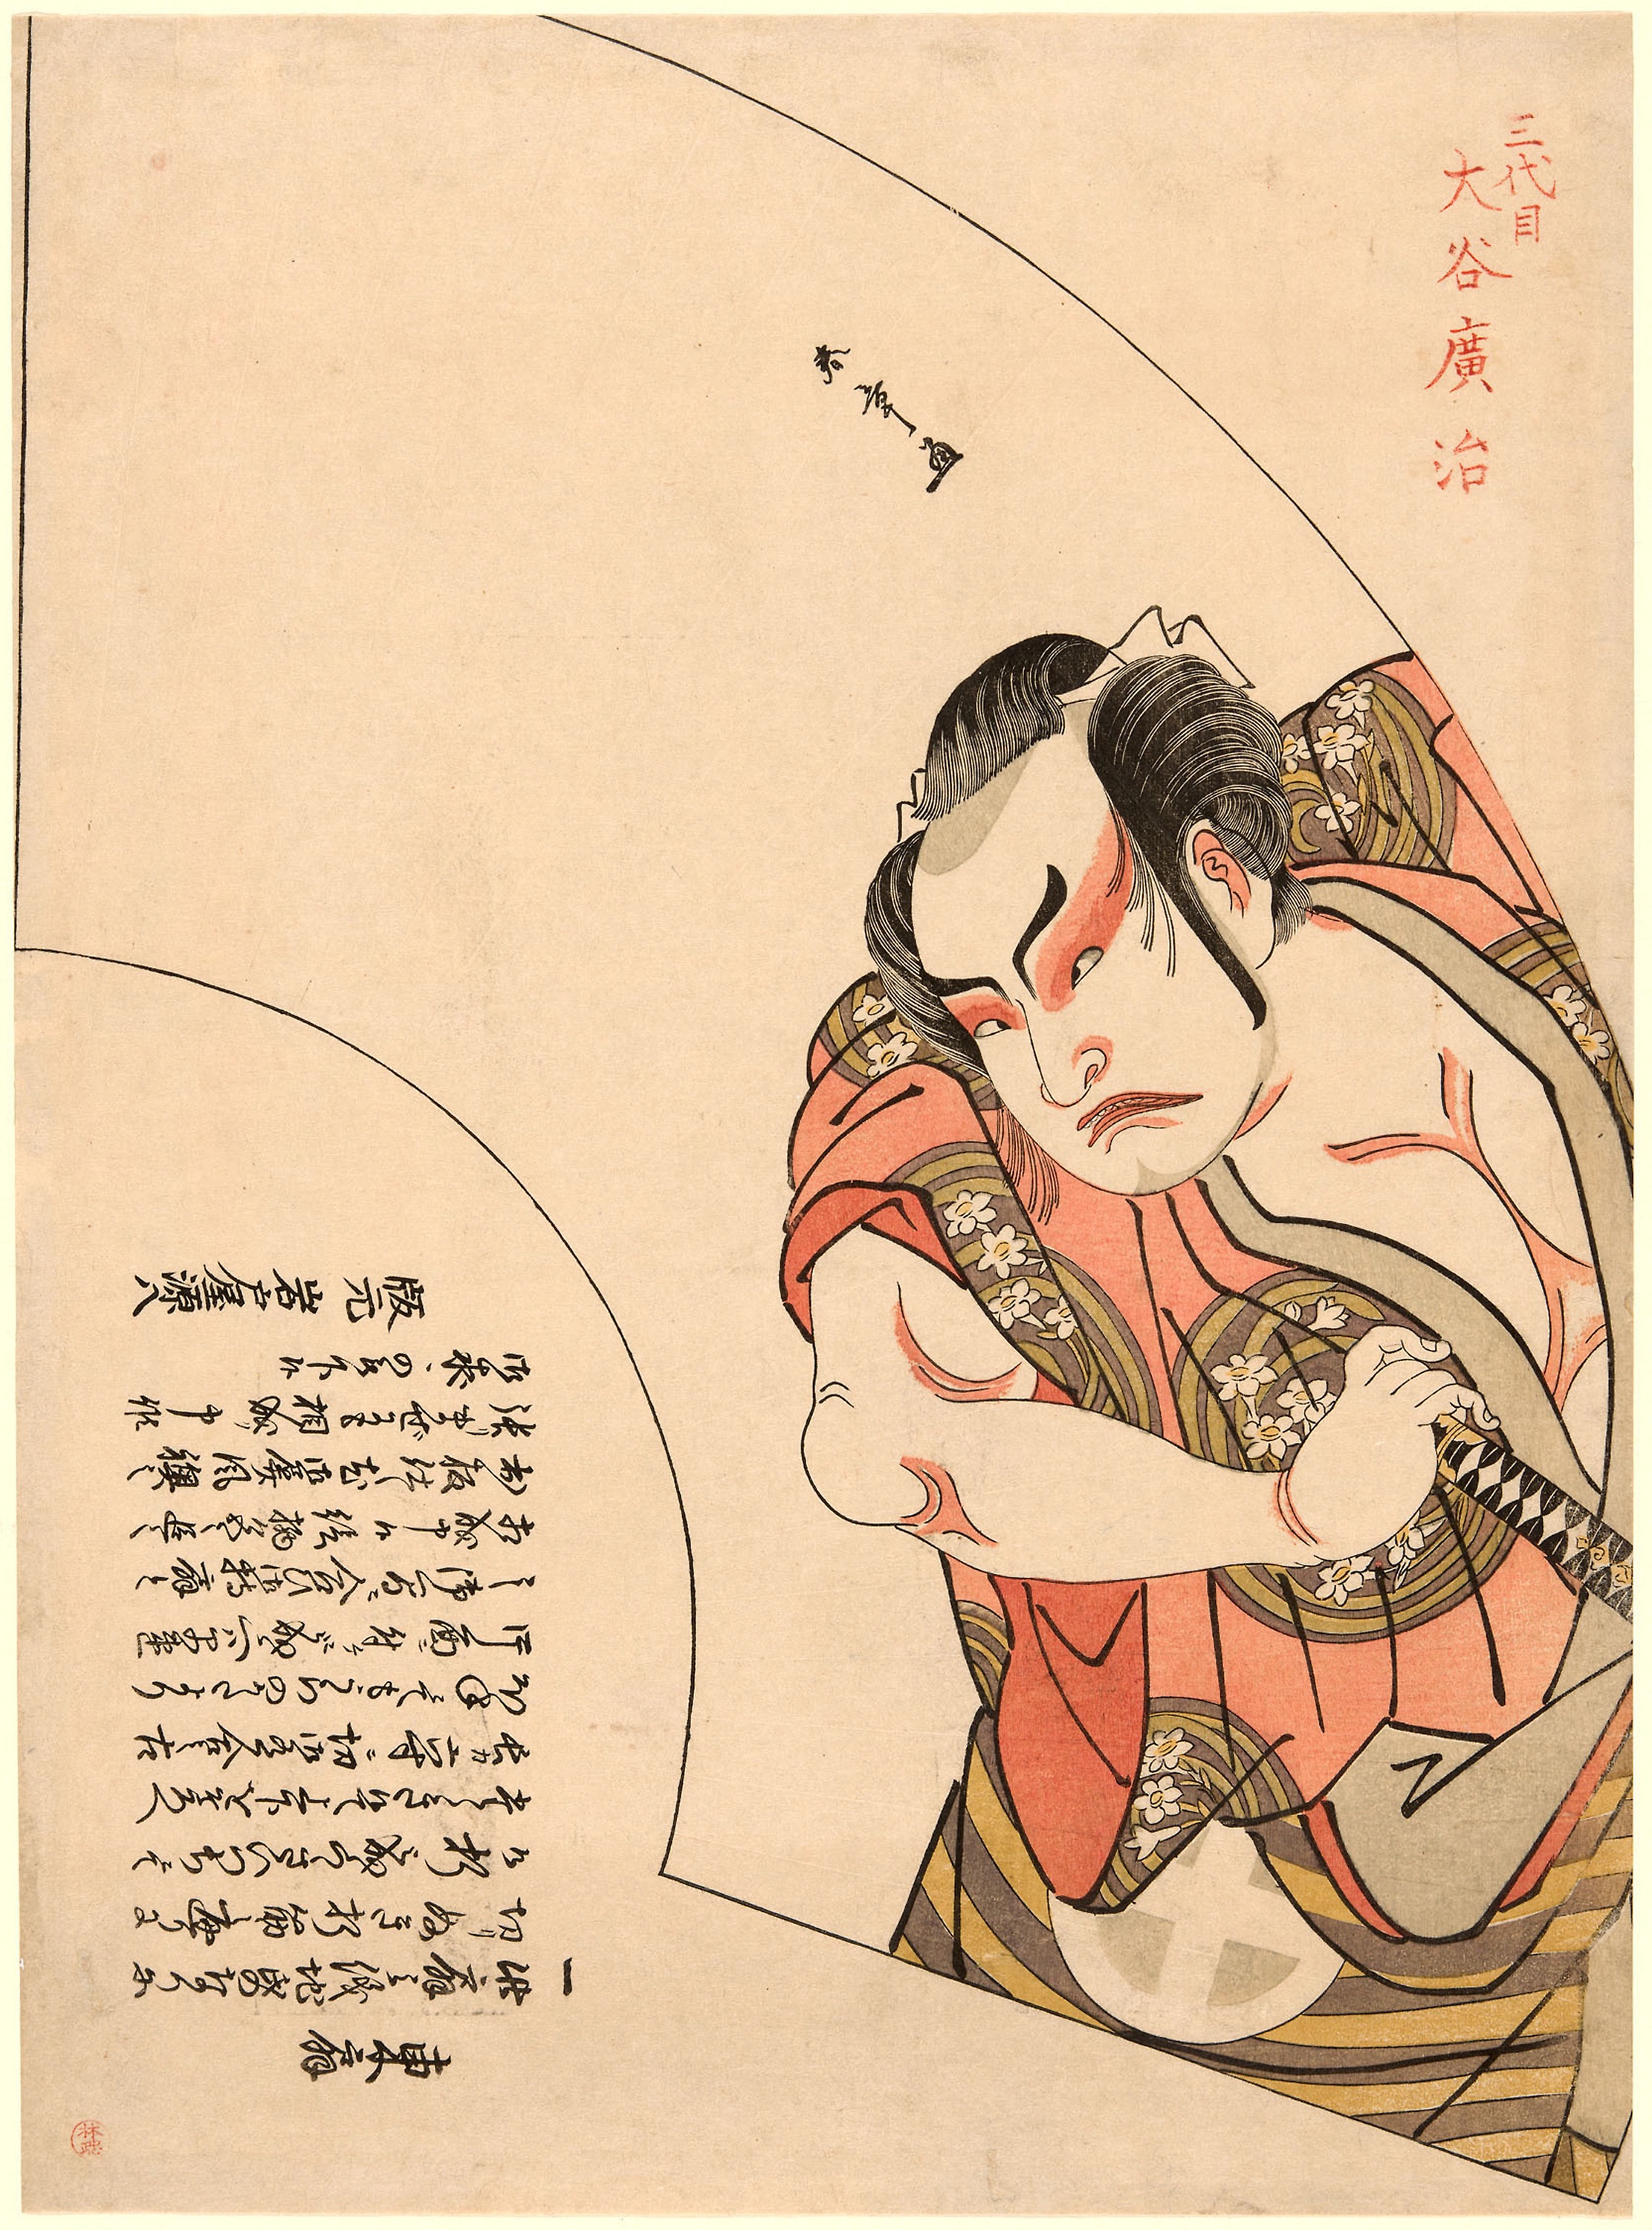
woman, text, cartoon, art, joint, illustration, girl, human, arm, organ, muscle, fictional character, fiction, ear, hand, font